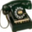
Label: telephone